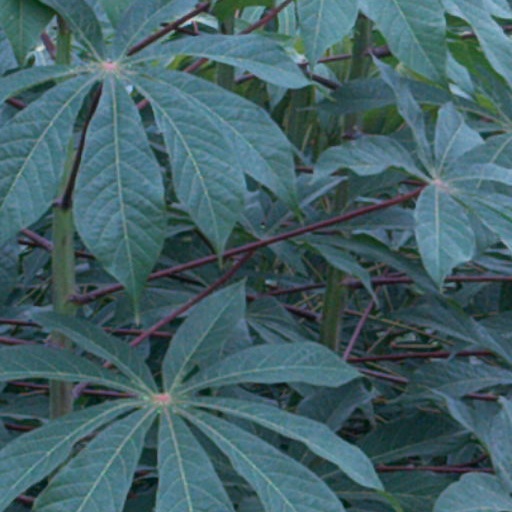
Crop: cassava